Niue

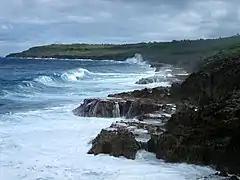
Niue's coastline

Some Niue soils are geochemically very unusual. They are extremely weathered tropical soils, with high levels of iron and aluminium oxides (oxisol) and mercury, and they contain high levels of natural radioactivity, with Thorium-230 and Protactinium-231 heading the decay chains. This distribution of elements is found naturally on very deep seabeds, but the geochemical evidence suggests that the origin of these elements is extreme weathering of coral and brief sea submergence 120,000 years ago. Endothermal upwelling, by which mild volcanic heat draws deep seawater up through the porous coral, almost certainly contributes.